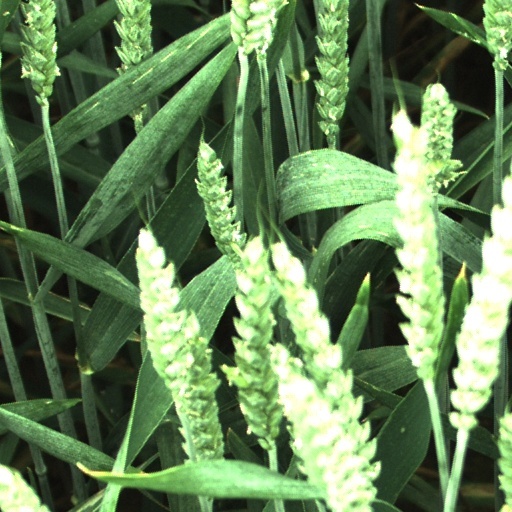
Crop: wheat